Wager Mutiny

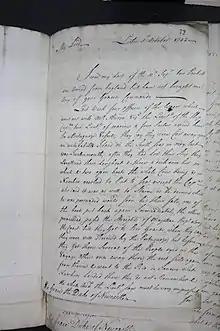
British Ambassador writes of "Speedwell" survivors arrival in Lisbon

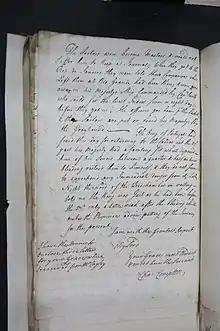
Baynes says he did not keep a journal as the men 'would not suffer it'.

The surviving mutineers had an anxious time before eventually securing passage to Rio de Janeiro on the brigantine "Saint Catherine", which set sail on 28 March 1742. Once in Rio, internal and external diplomatic wrangling continually threatened to terminally complicate either their lives, or at least their return to England. King did not help the situation, having formed a violent gang that repeatedly terrorised his former shipmates on various pretexts, causing them to move to the opposite side of the city to avoid King. After many episodes of fleeing their accommodations, Bulkley, Cummins and the cooper, John Young, eventually sought protection from Portuguese authorities, as related by Captain Stanley Walter Croucher Pack: